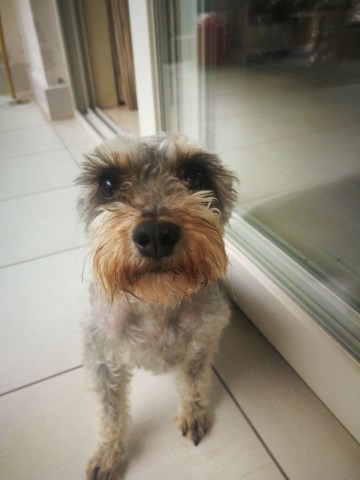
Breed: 2342-n000102-miniature_schnauzer